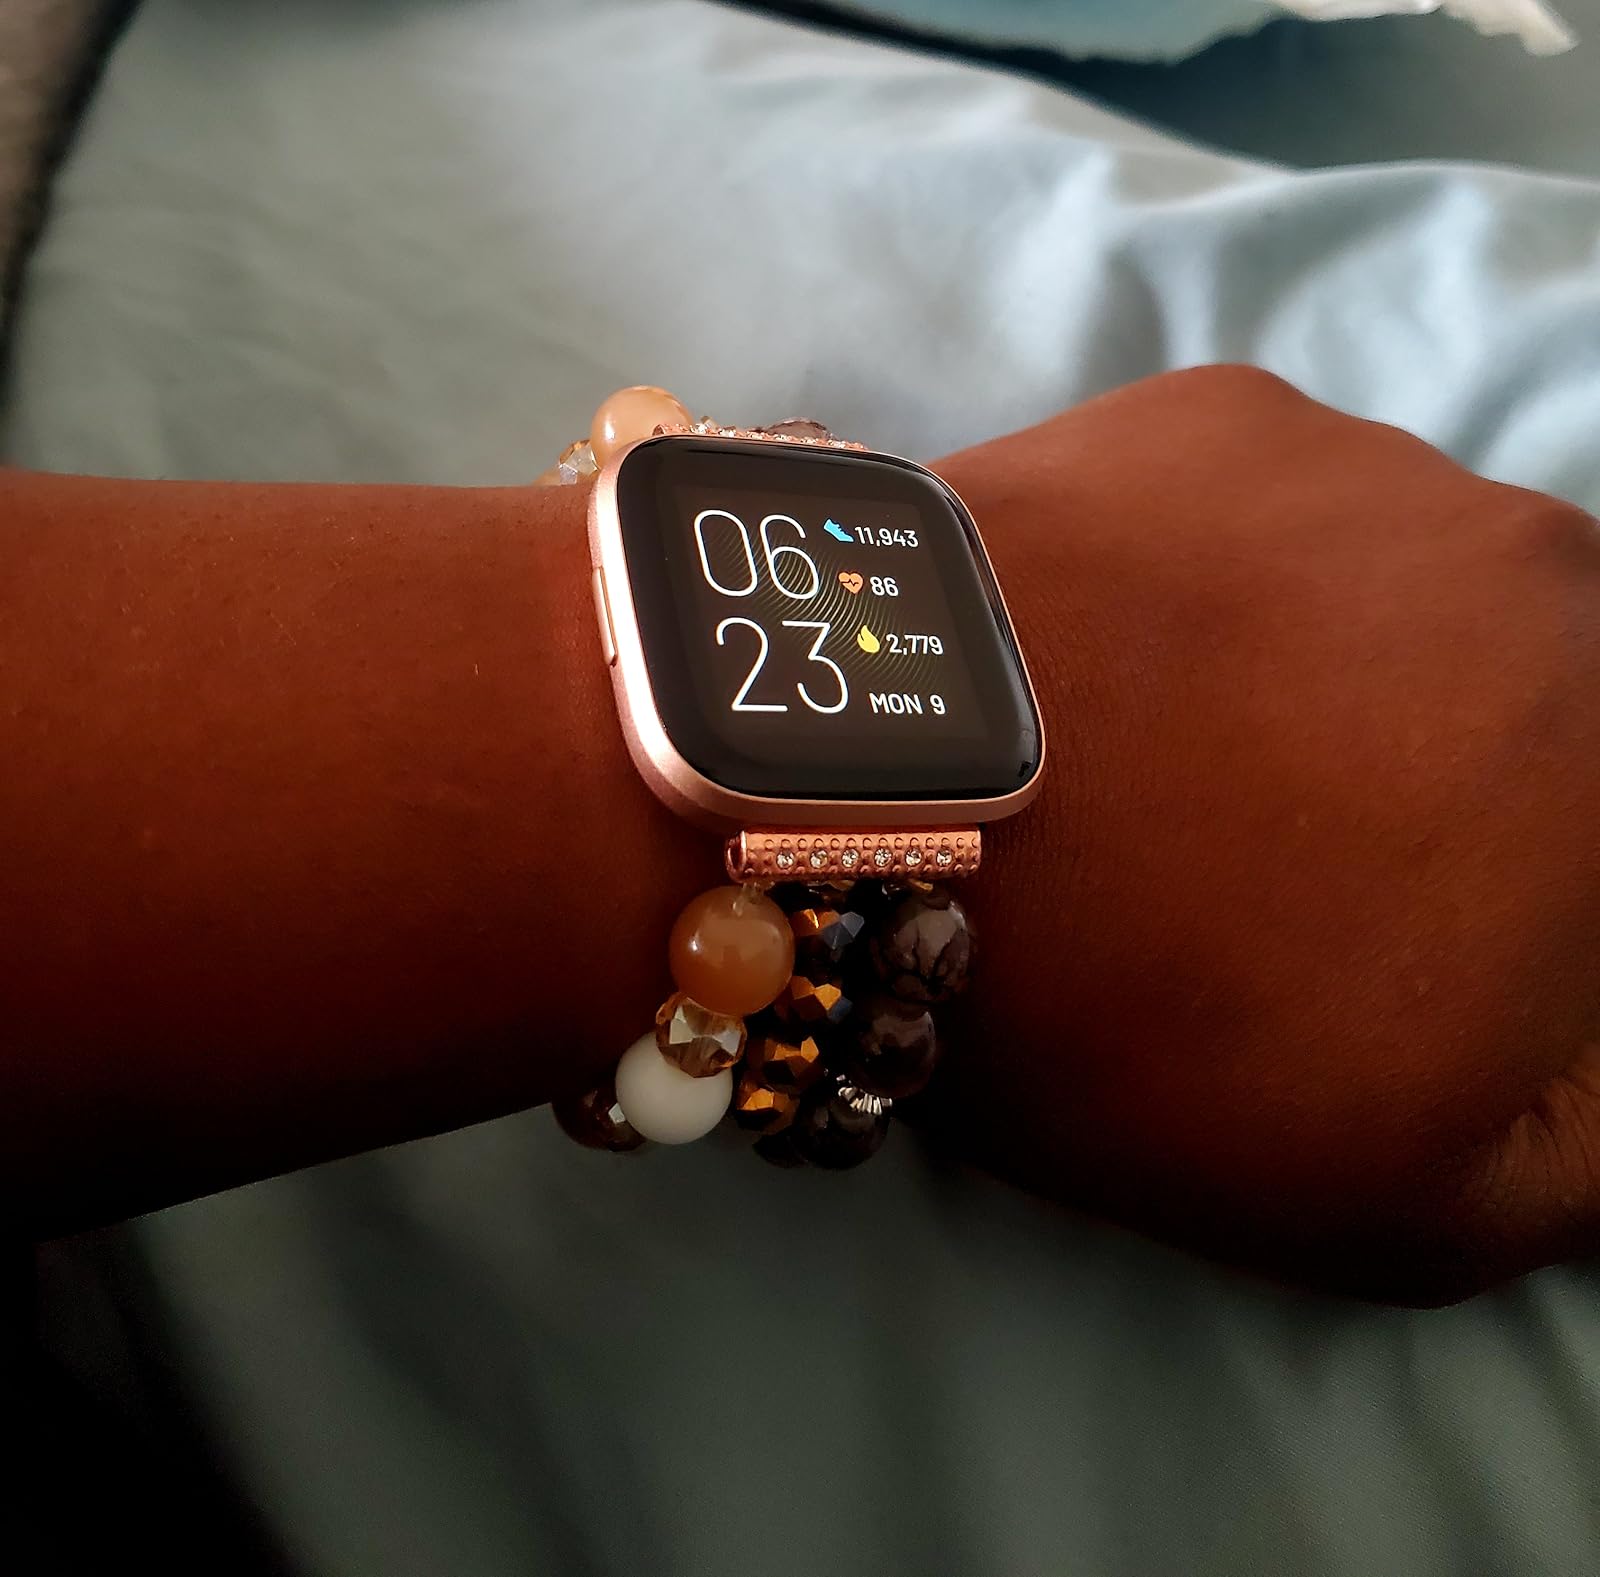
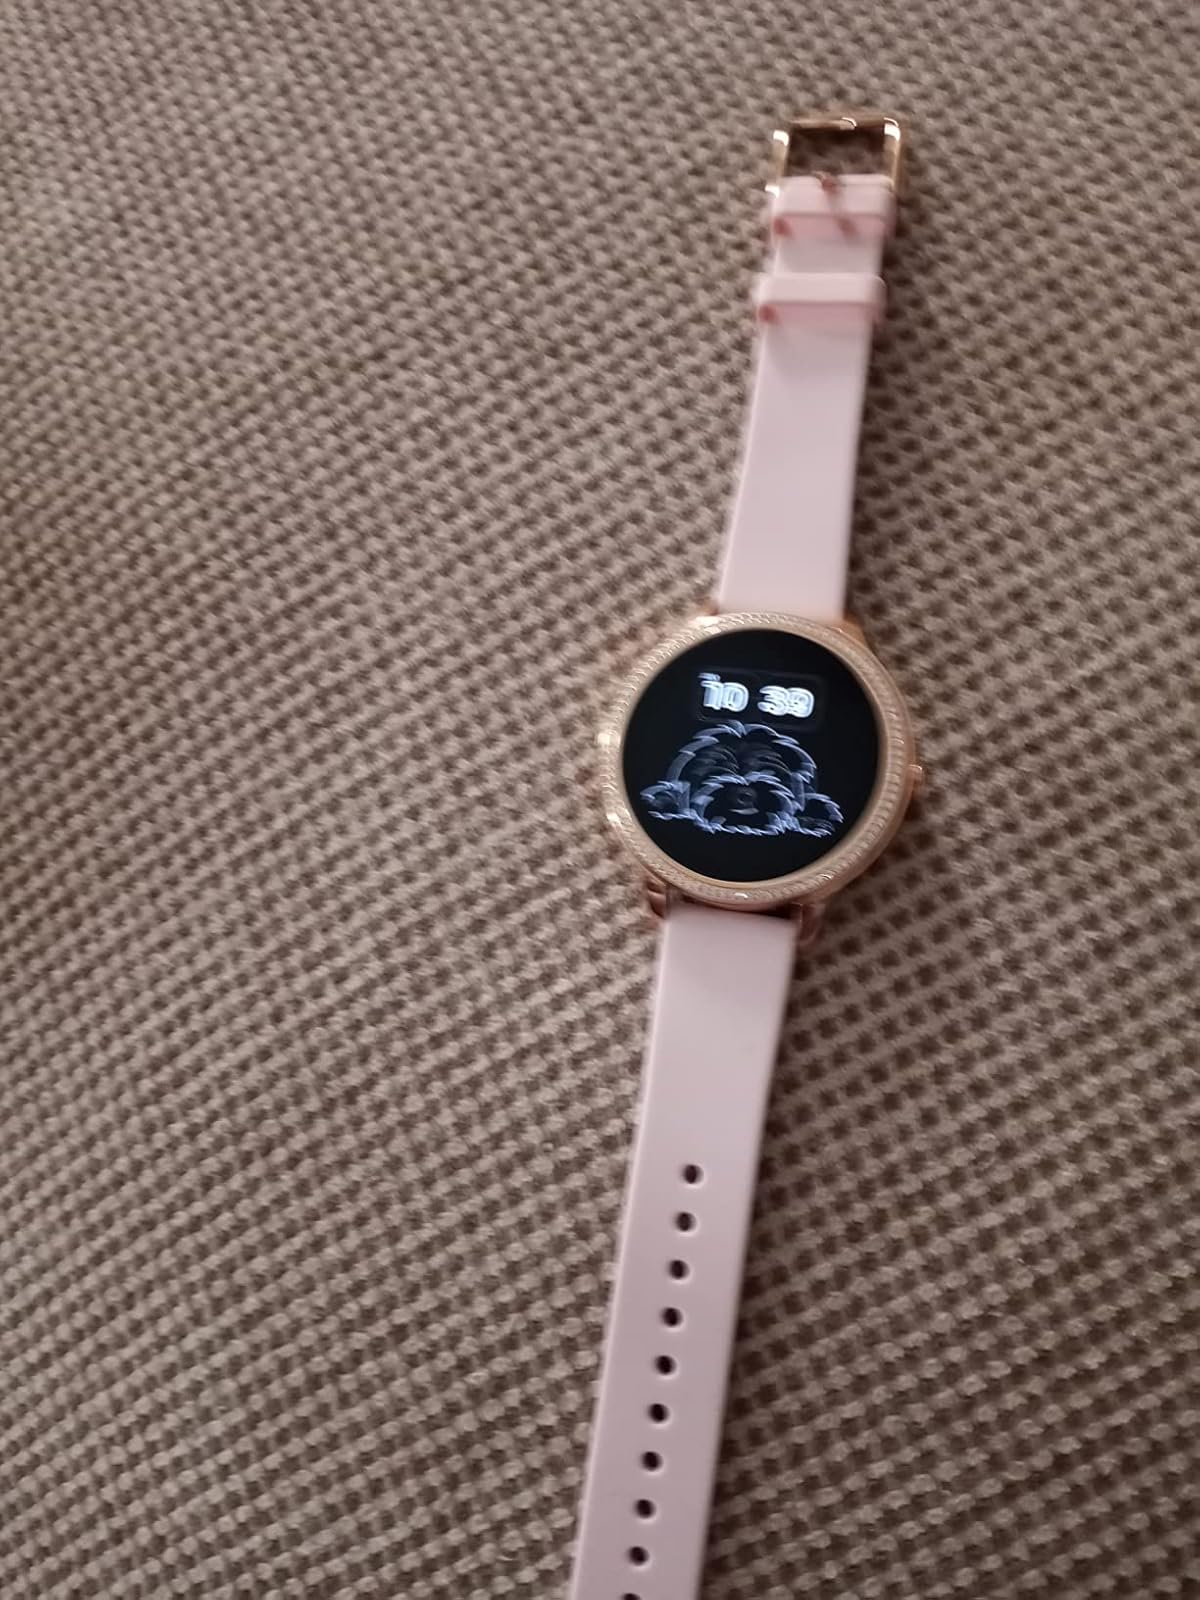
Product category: smartwatch
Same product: no